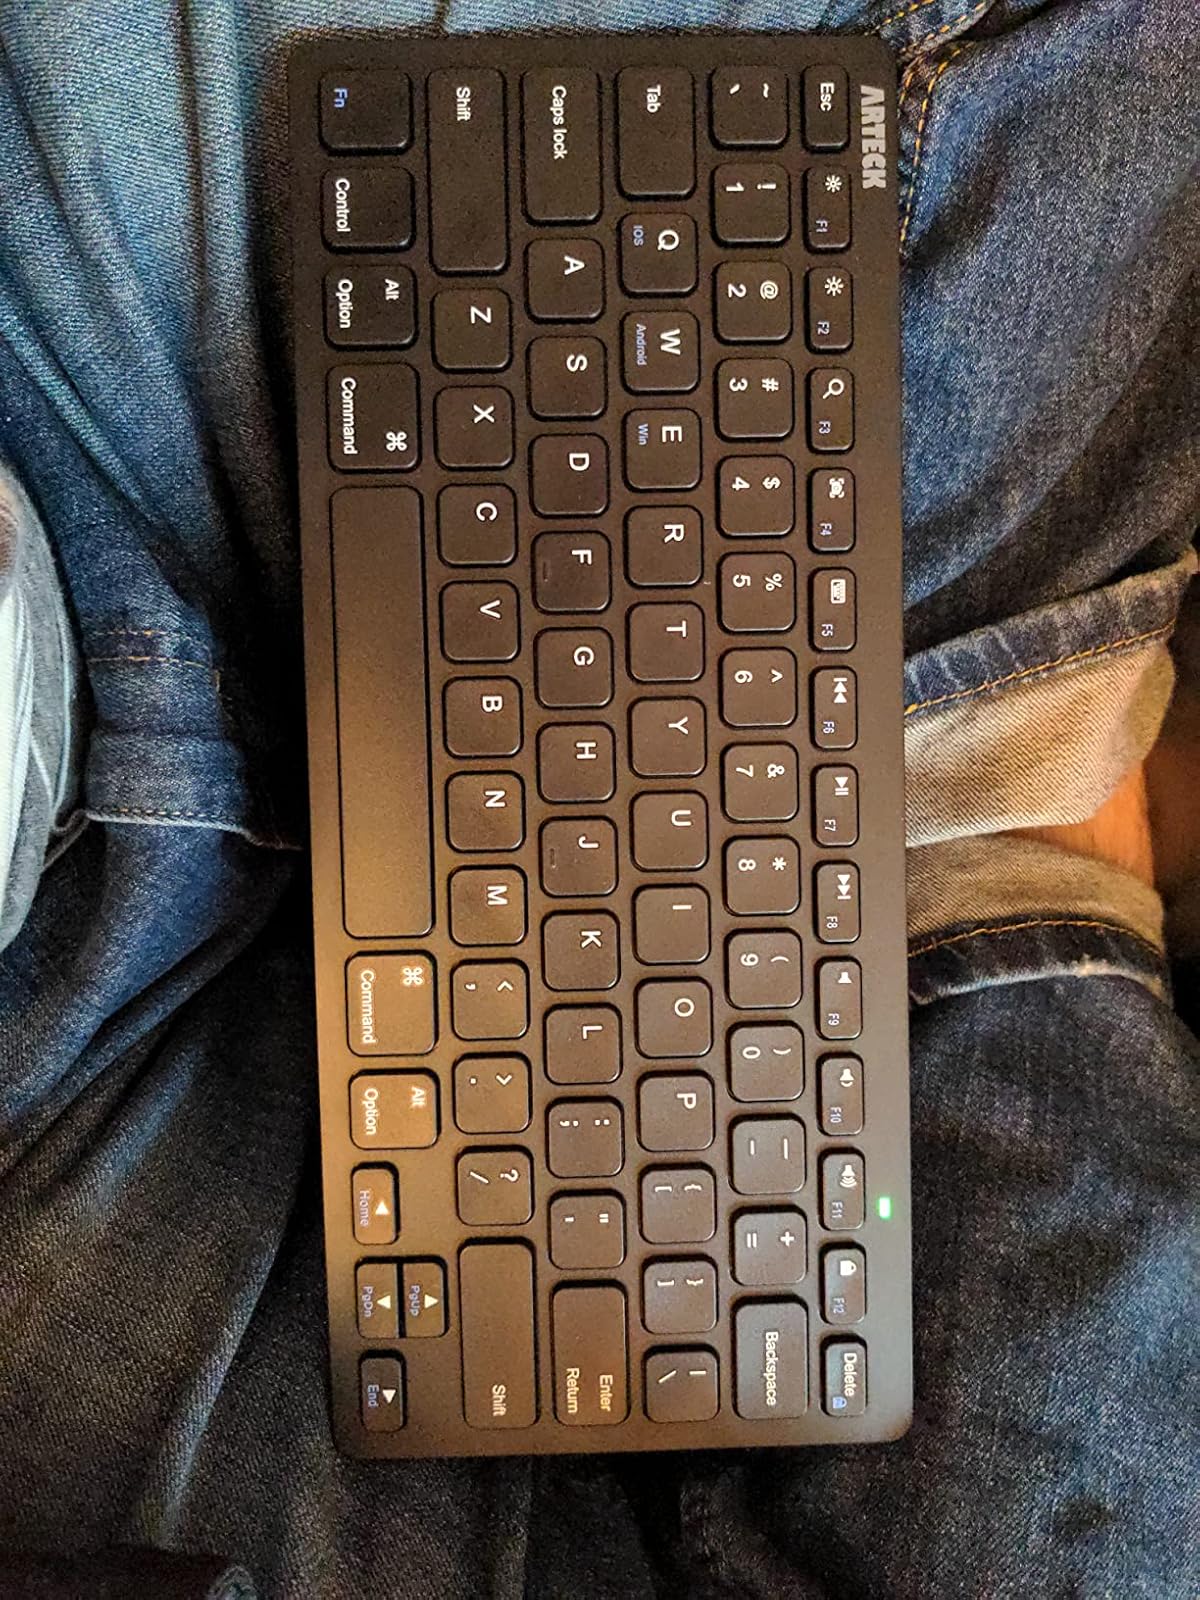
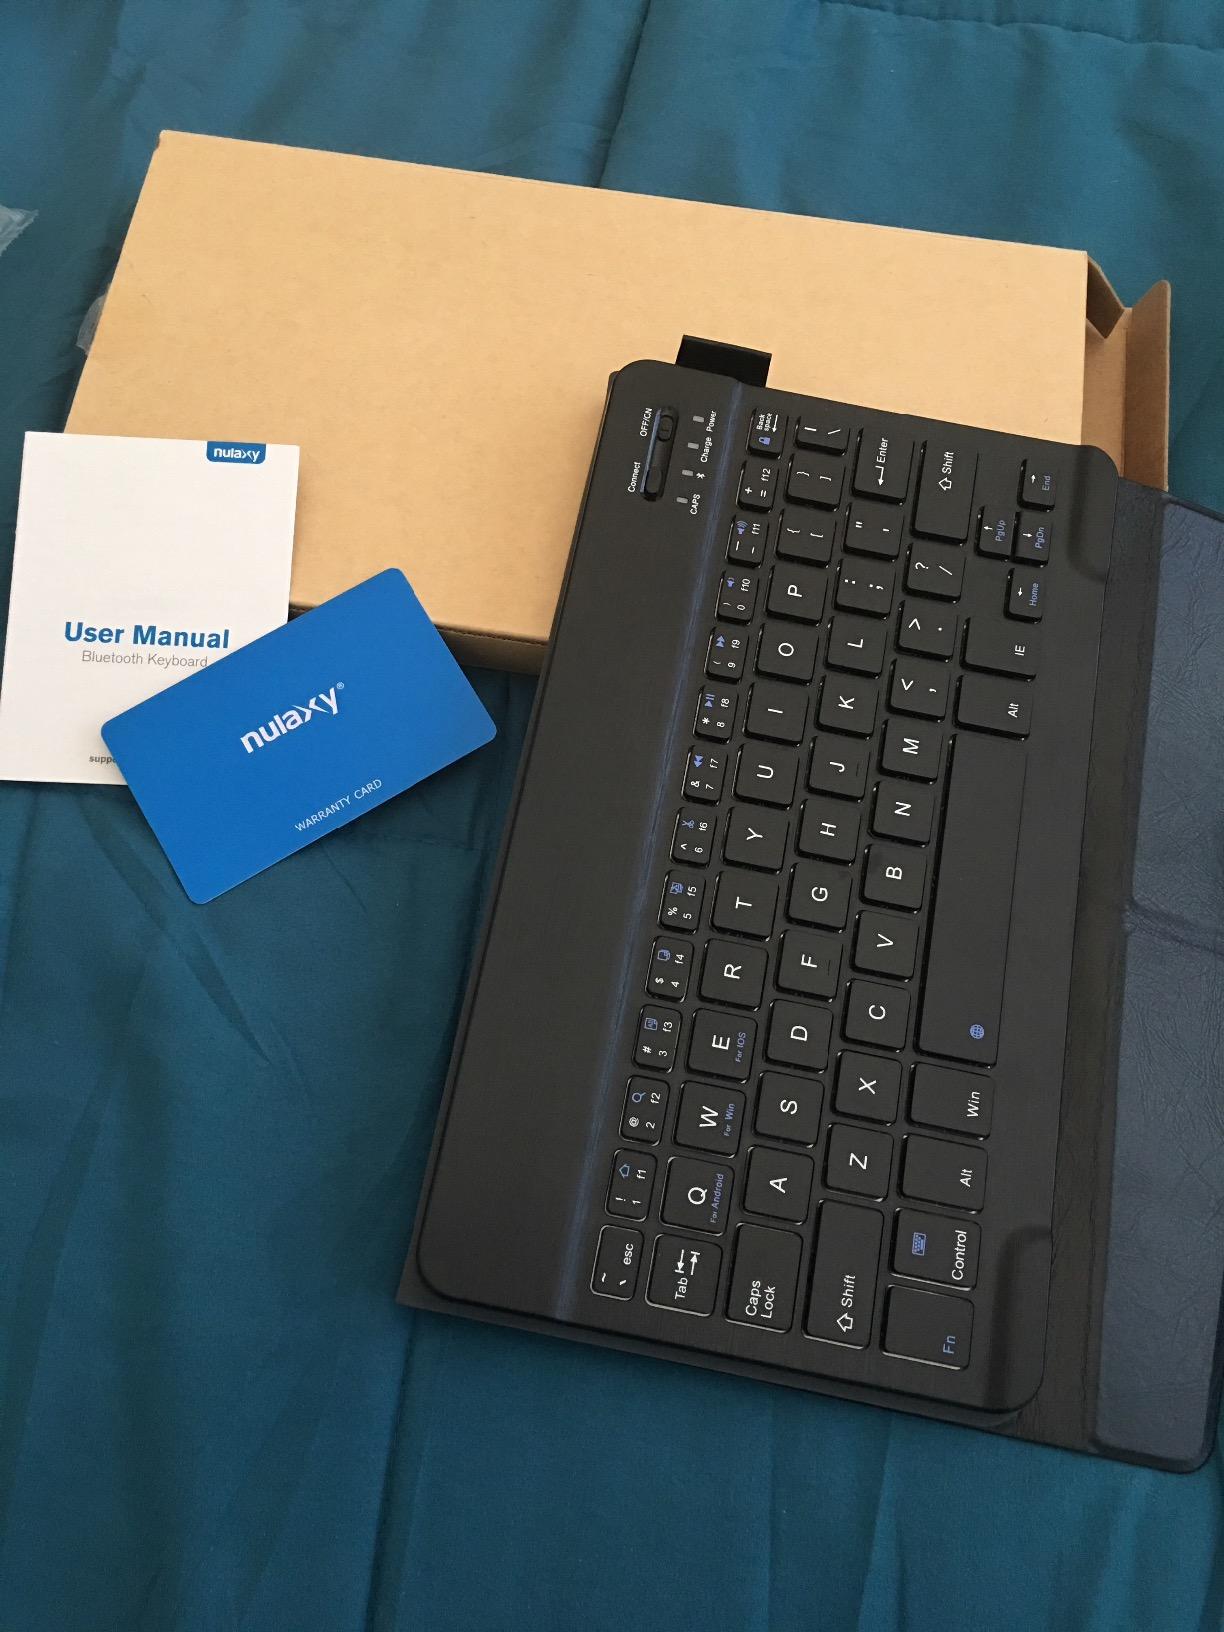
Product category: keyboard
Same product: no